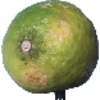
Label: Limes 1